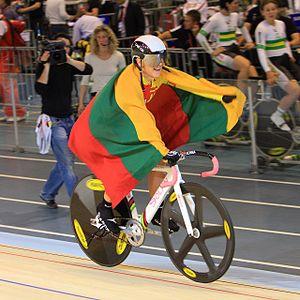
Le championnat du monde de Keirin est organisé depuis 2002 pour les femmes, l'épreuve masculine existant depuis 1980.
Les championnats du monde de cyclisme sur piste 2010 se sont déroulés à la Ballerup Super Arena de Ballerup, dans la banlieue de Copenhague au Danemark du 24 au 28 mars 2010. C'est la dixième fois que le Danemark organise les championnats du monde de cyclisme sur piste. L'Australie a dominé ces championnats en remportant 6 des 19 titres mis en jeu. Cameron Meyer remporte trois médailles d'or en trois épreuves.